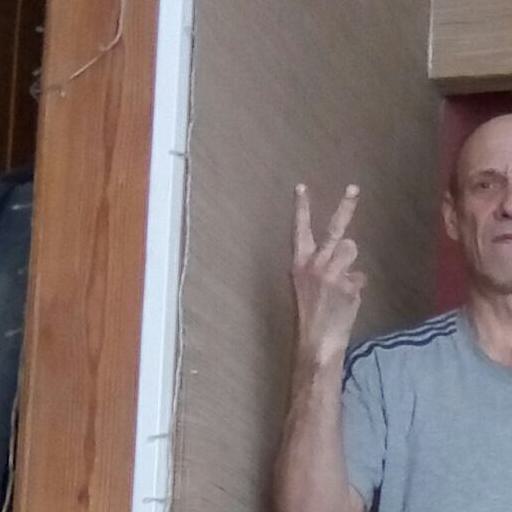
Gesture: peace_inverted